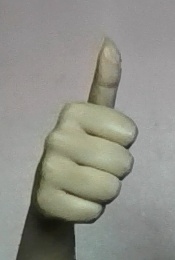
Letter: aleff